Malo Gusto

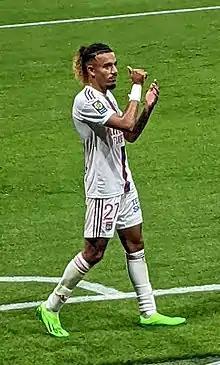
Gusto with Lyon in 2022

Malo Arthur Gusto (born 19 May 2003) is a French professional footballer who plays as a right-back for club Chelsea and the France national team.